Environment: real
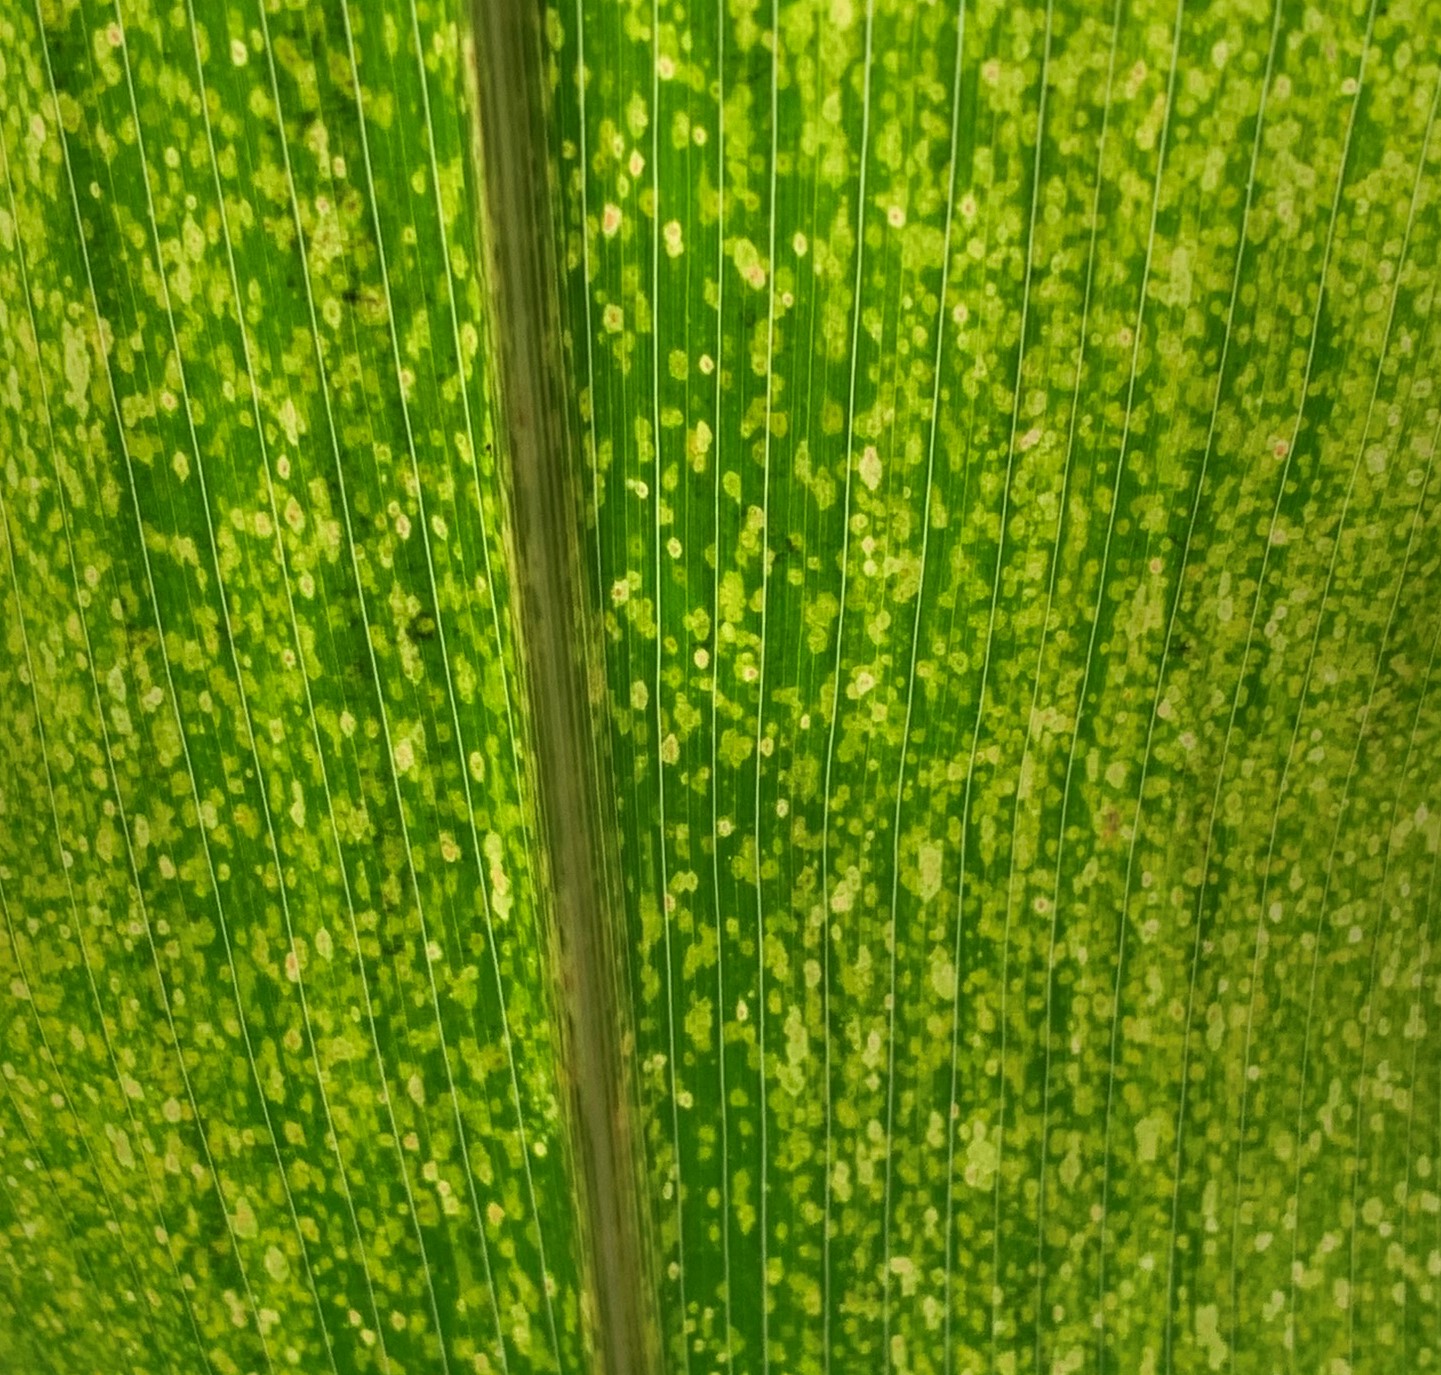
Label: lethal_necrosis